The Sands of Kurobe

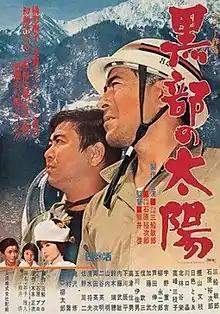
Film poster

is a 1968 Japanese drama film directed by Kei Kumai.